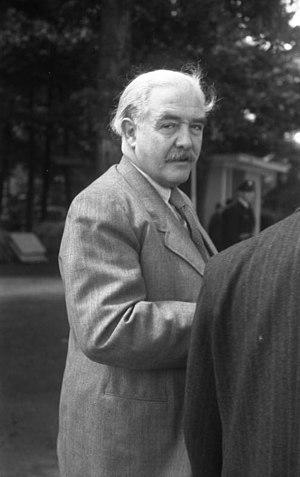
Hinrich Wilhelm Kopf était un homme politique allemand social-démocrate. Il fut le premier ministre-président du Land de Basse-Saxe.